Advertising postcard

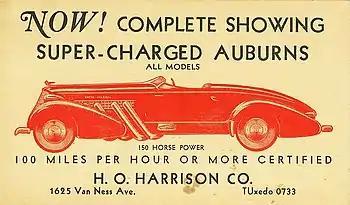
1935 penny postcard advertising Auburn Automobiles

An advertising postcard is a postcard used for advertising purposes (as opposed to a tourism or greeting postcard). Postcards are used in advertising as an alternative to or to complement other print advertising such as catalogs, letters, and flyers. Advertising postcards may be mailed or distributed in other ways.